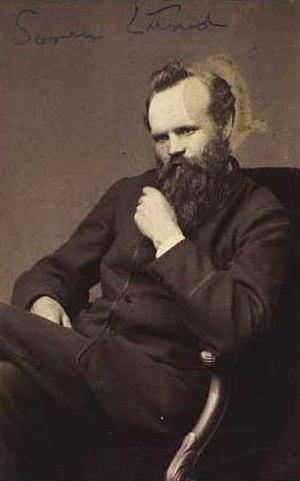
Søren Lund
Søren Lund